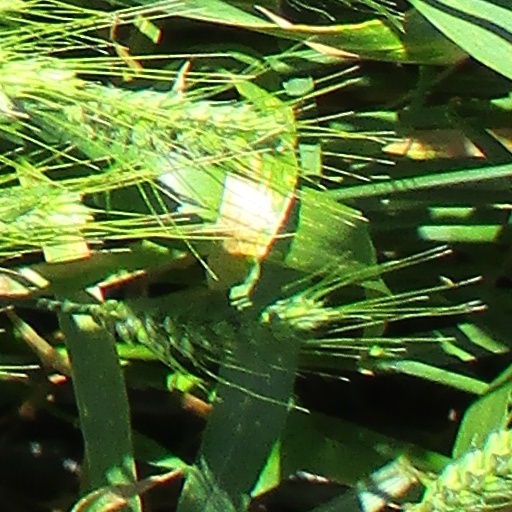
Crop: wheat